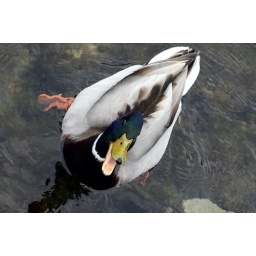
A duck quacking at me down by the water in Geneva